List of Gotham (franchise) characters

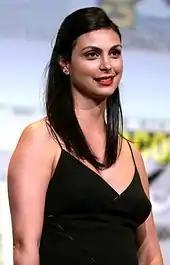
Morena Baccarin

Carmine Falcone (portrayed by John Doman; main: season 1; guest: seasons 2 and 4; recurring: season 3) is the Don of the Falcone Crime Family and businessman who is the father of Mario Calvi. He is Fish Mooney's superior and has specific members of both the Gotham City government and the Gotham City Police Department on his payroll (examples being Commissioner Gillian B. Loeb and Mayor Aubrey James) as well as having connections with the Court of Owls. While heading a traditional Cosa Nostra family, Carmine also controls a series of various other criminal organizations in Gotham City including the Triads, the Irish Mob, and Russian Mob as well as other Gotham City gangs such as Fish Mooney's gang.